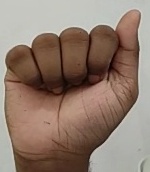
ASL sign: A